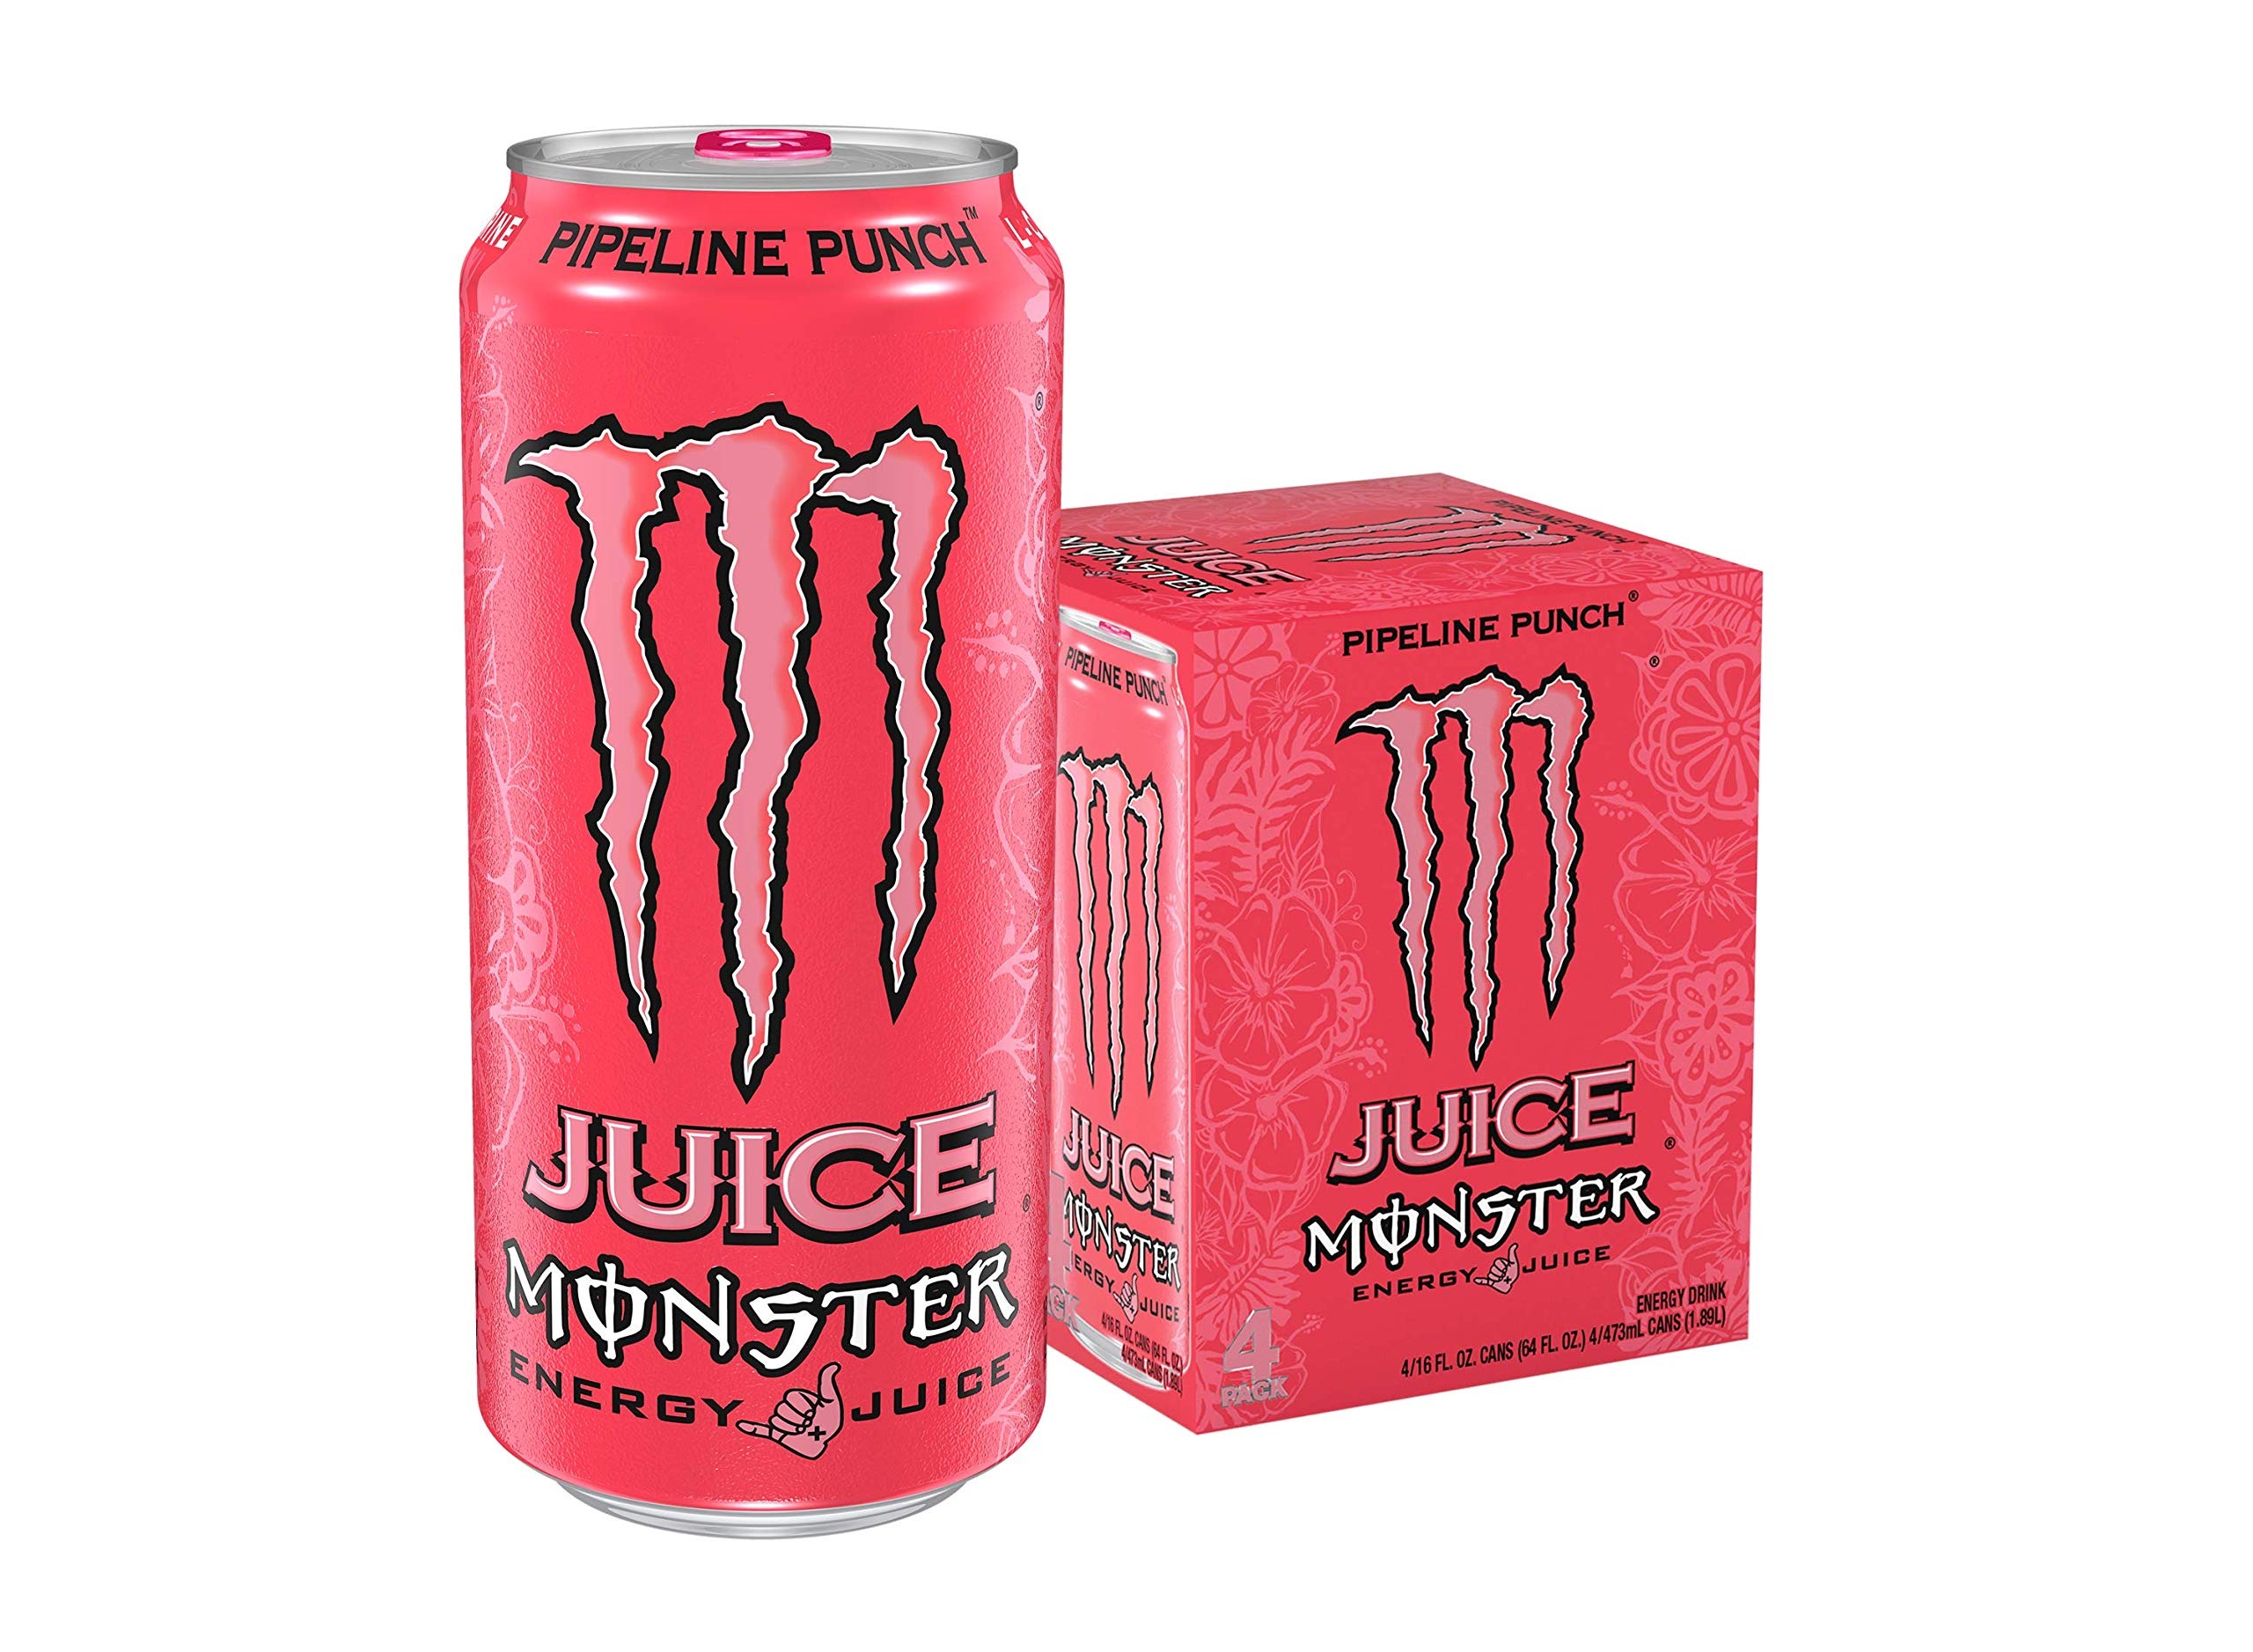
Item Name: Monster Energy Pipeline Punch, 16 Fluid Ounce (Pack of 4)
Bullet Point: Pack of 4, 16 fluid ounce Cans
Value: 64.0
Unit: Ounce

Price: 9.98